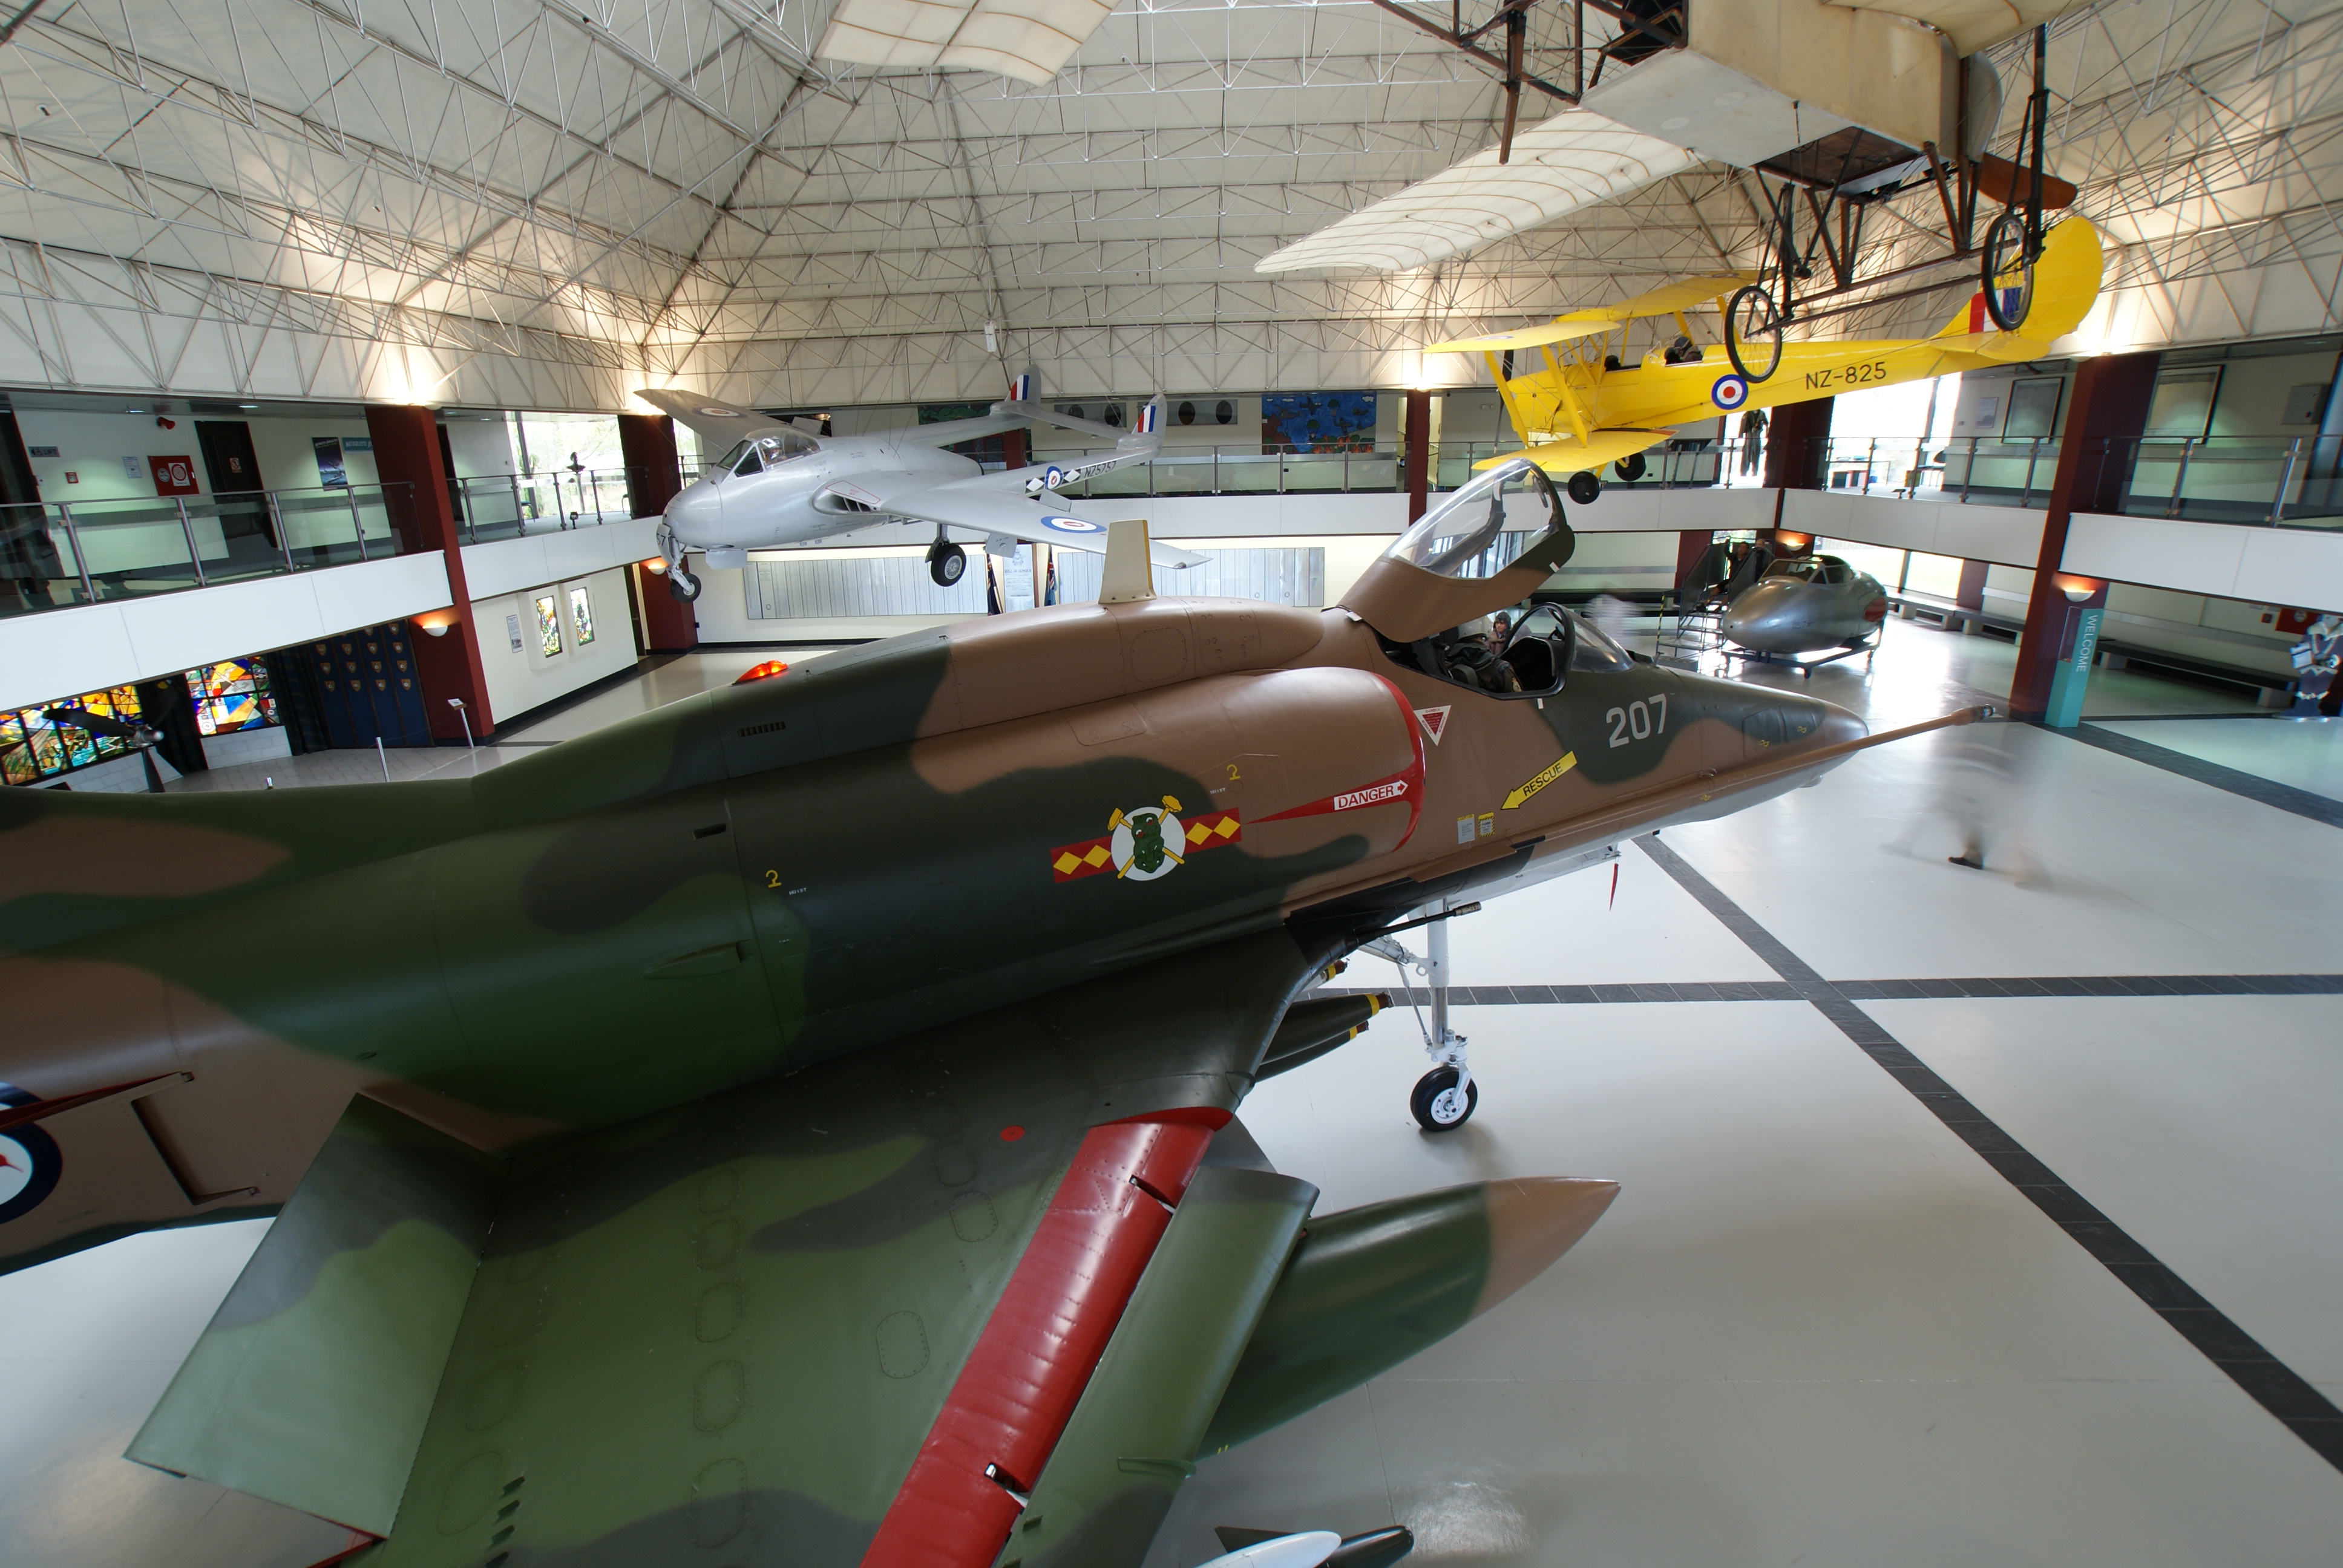
airplane, aircraft, vehicle, aviation, mcdonnell, skyhawk, douglas, a4c, air force, fighter aircraft, military aircraft, atmosphere of earth, aerospace engineering, aircraft engine